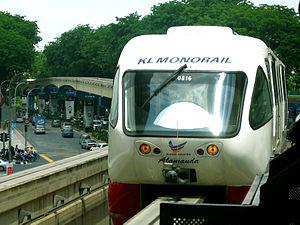
Le monorail de Kuala Lumpur, ou KL Monorail, est un système de transport guidé de type monorail exploité à Kuala Lumpur, la capitale de la Malaisie.